Johan Anton Bovin

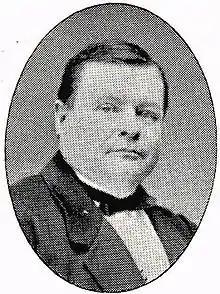
Johan Anton Bovin

Johan Anton Bovin (26 March 1823 – 11 June 1894) was a Swedish jurist and member of the Riksdag of the Estates.